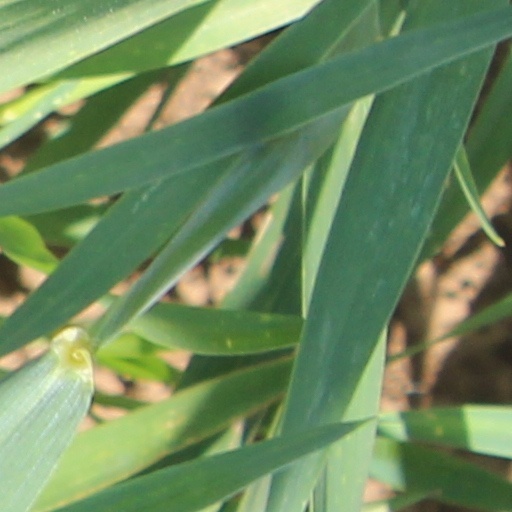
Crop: wheat